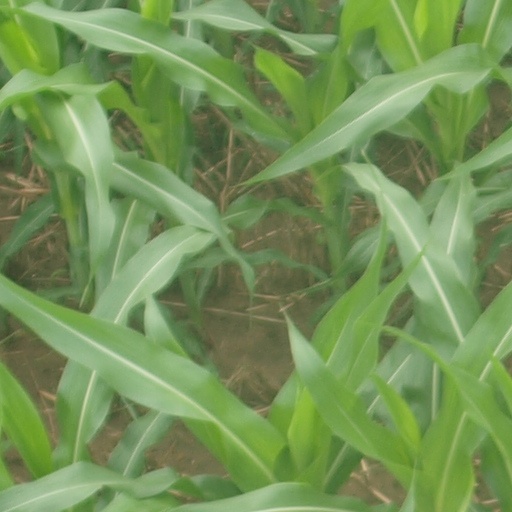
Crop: maize; corn